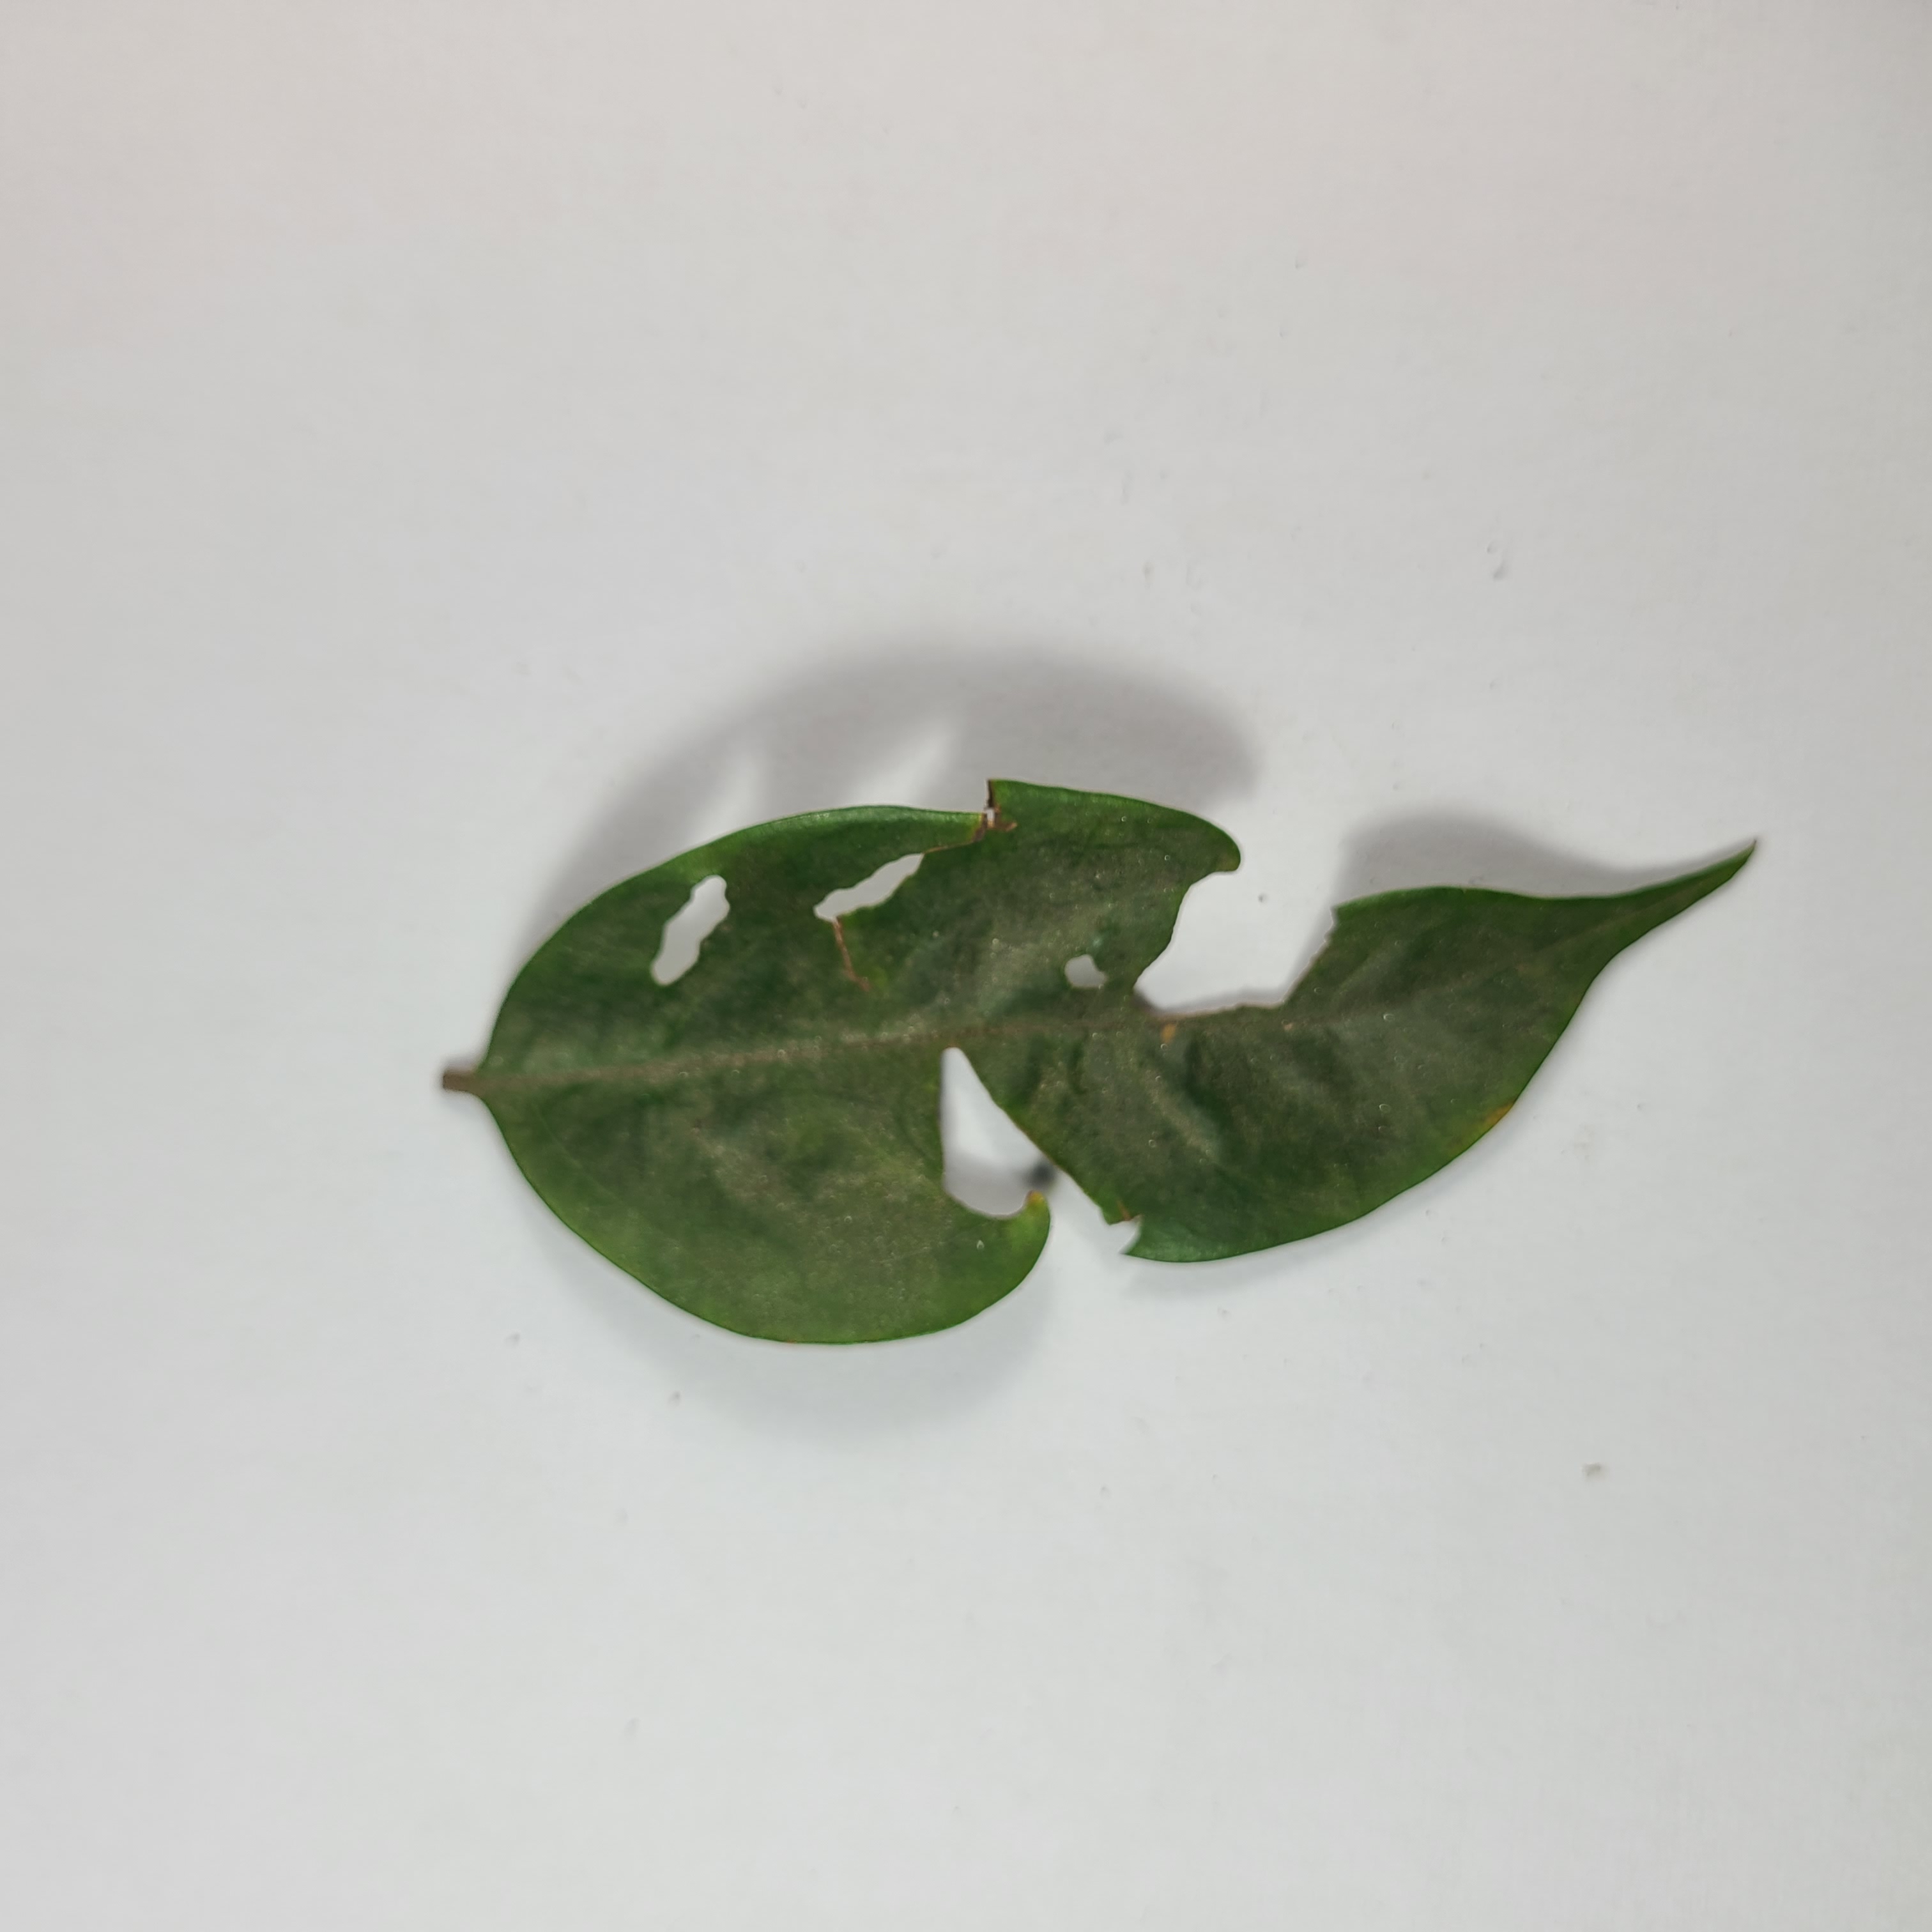
Label: Insect Hole leaves